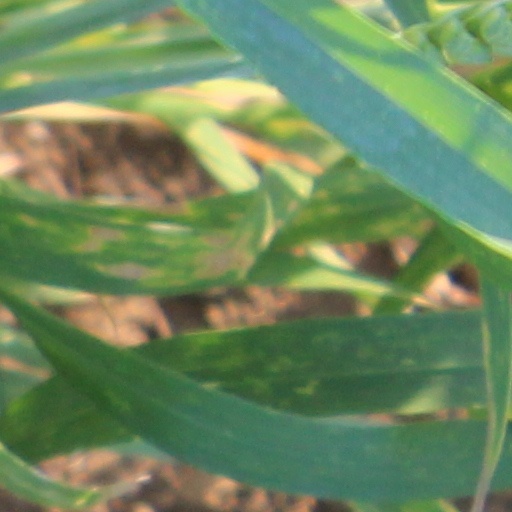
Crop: wheat